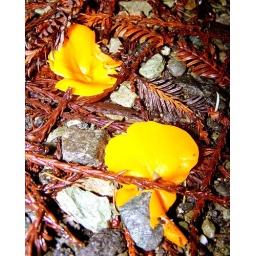
Under a big old sky | Out in a field of green